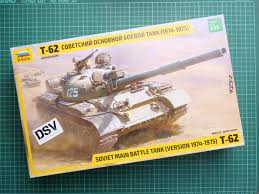
Label: T-62